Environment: real
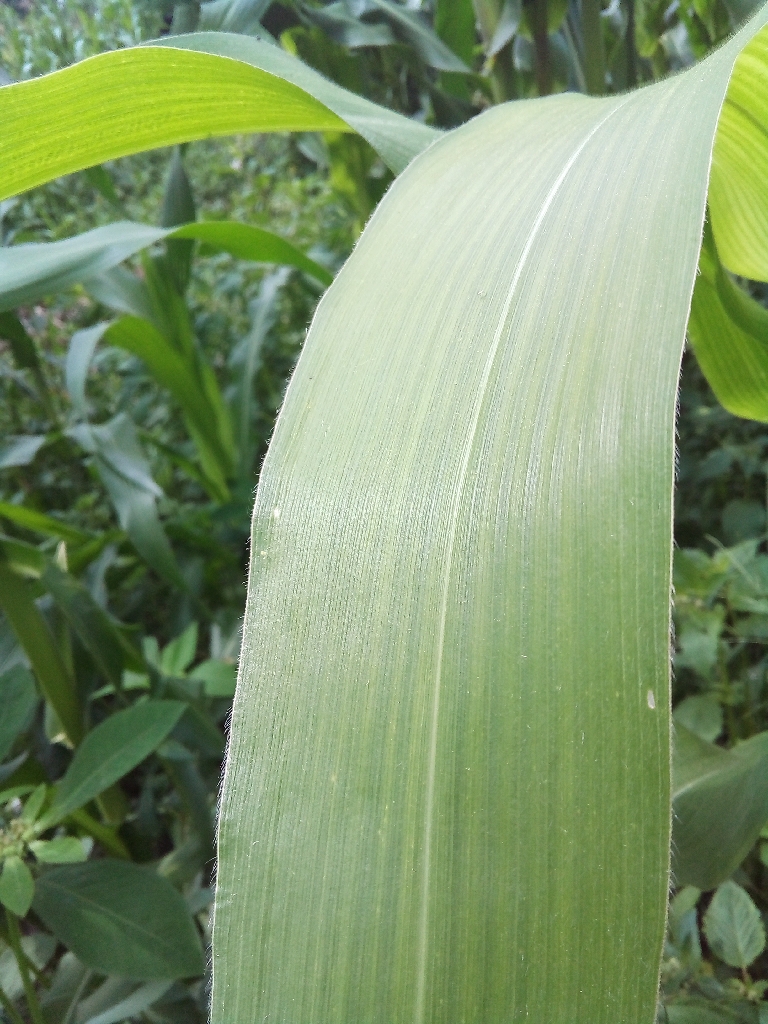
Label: healthy